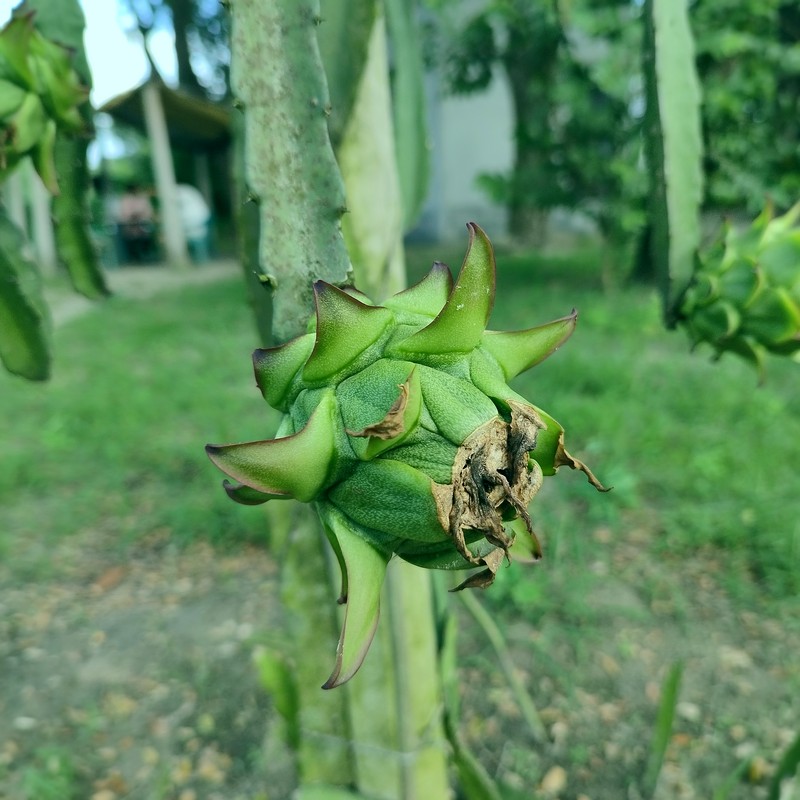
Label: Immature Dragon Fruit